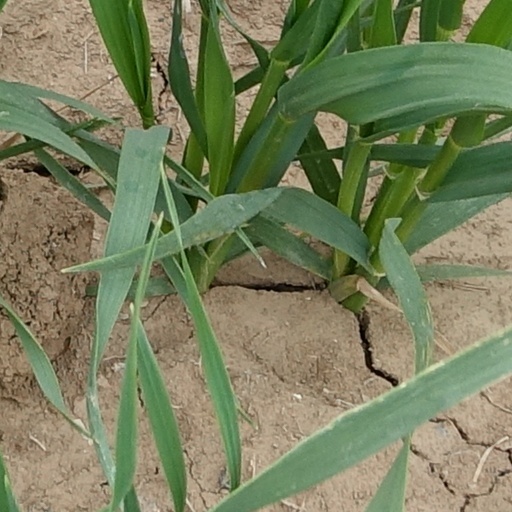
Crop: wheat